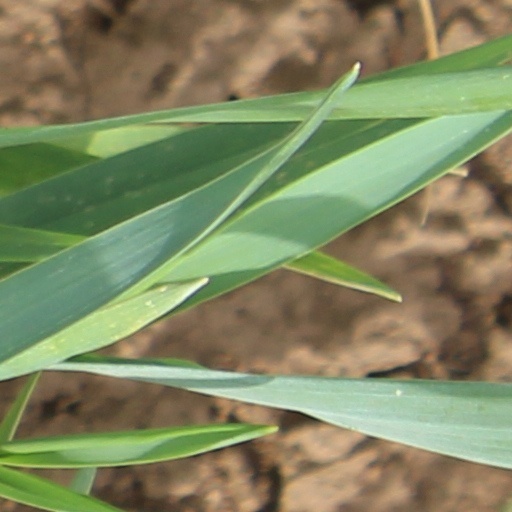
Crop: wheat